Kmart

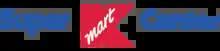
The Super Kmart Center logo that was used primarily in the early 1990s, but was also used for some stores that opened in 2001

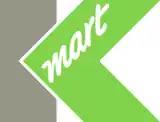
Kmart's lime green logo that was used only at five prototype locations in 2002

Around the time of the opening of the first Kmart, some poorly performing S.S. Kresge stores were converted to a new "Jupiter Discount Stores" brand, which was conceived as a bare-bones, deep discount outfit. During the 1970s, Kmart put a number of competing retailers out of business. Kresge, Jupiter and Kmart stores mainly competed with other store chains like Zayre, Ames, Bradlees, Caldor, Hills, and those that were operated by MMG-McCrory Stores (McCrory, McLellan, H.L. Green, J.J. Newberry, S.H. Kress, TG&Y, Silver's and eventually G.C. Murphy Co.). In 1977, S.S. Kresge Company changed its name to K Mart Corporation.